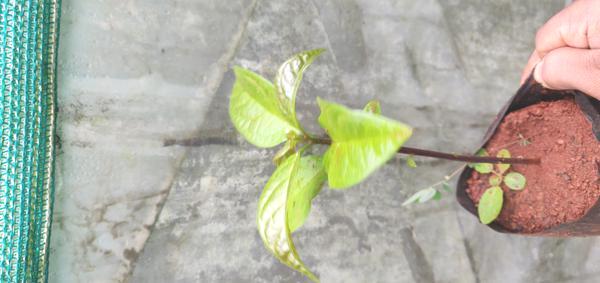
Plant: Avacado